Diodora patagonica

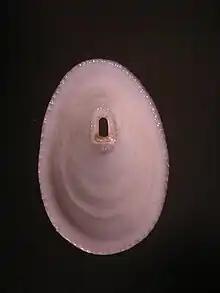
Ventral view of a shell of "Diodora patagonica"

Diodora patagonica is a species of sea snail, a marine gastropod mollusk in the family Fissurellidae, the keyhole limpets and slit limpets.